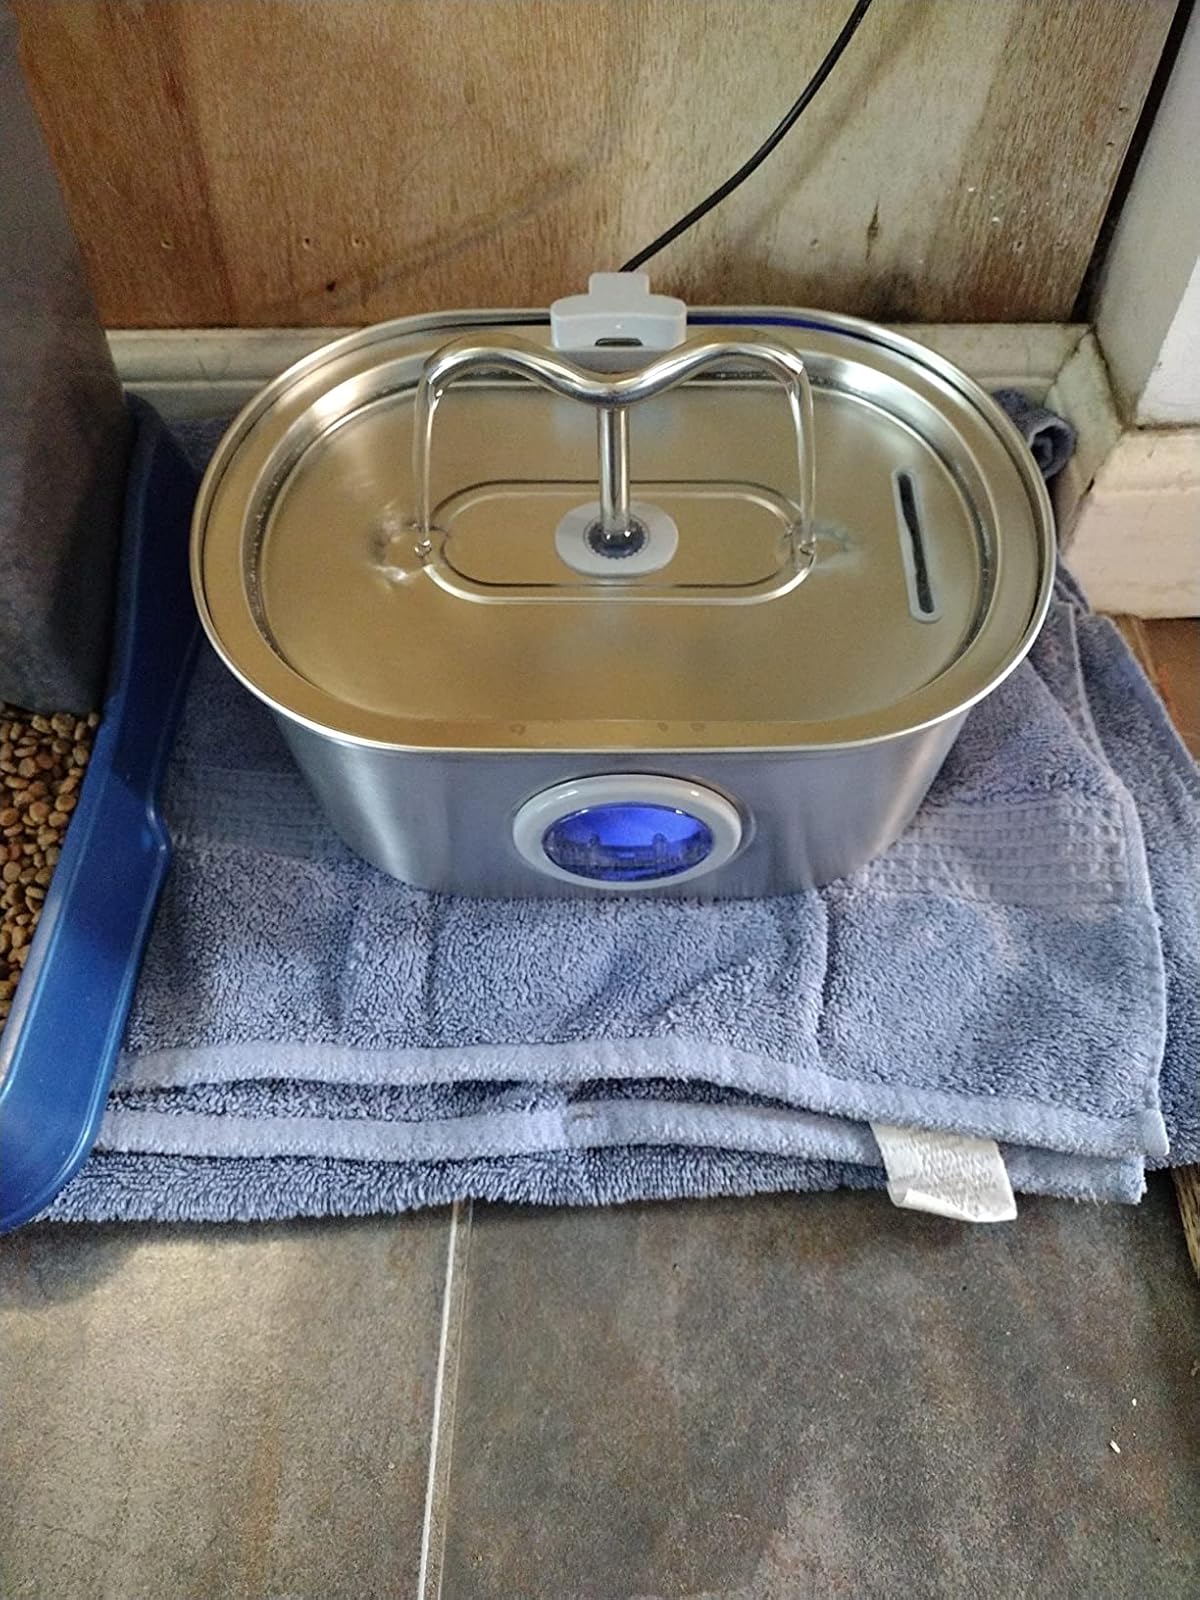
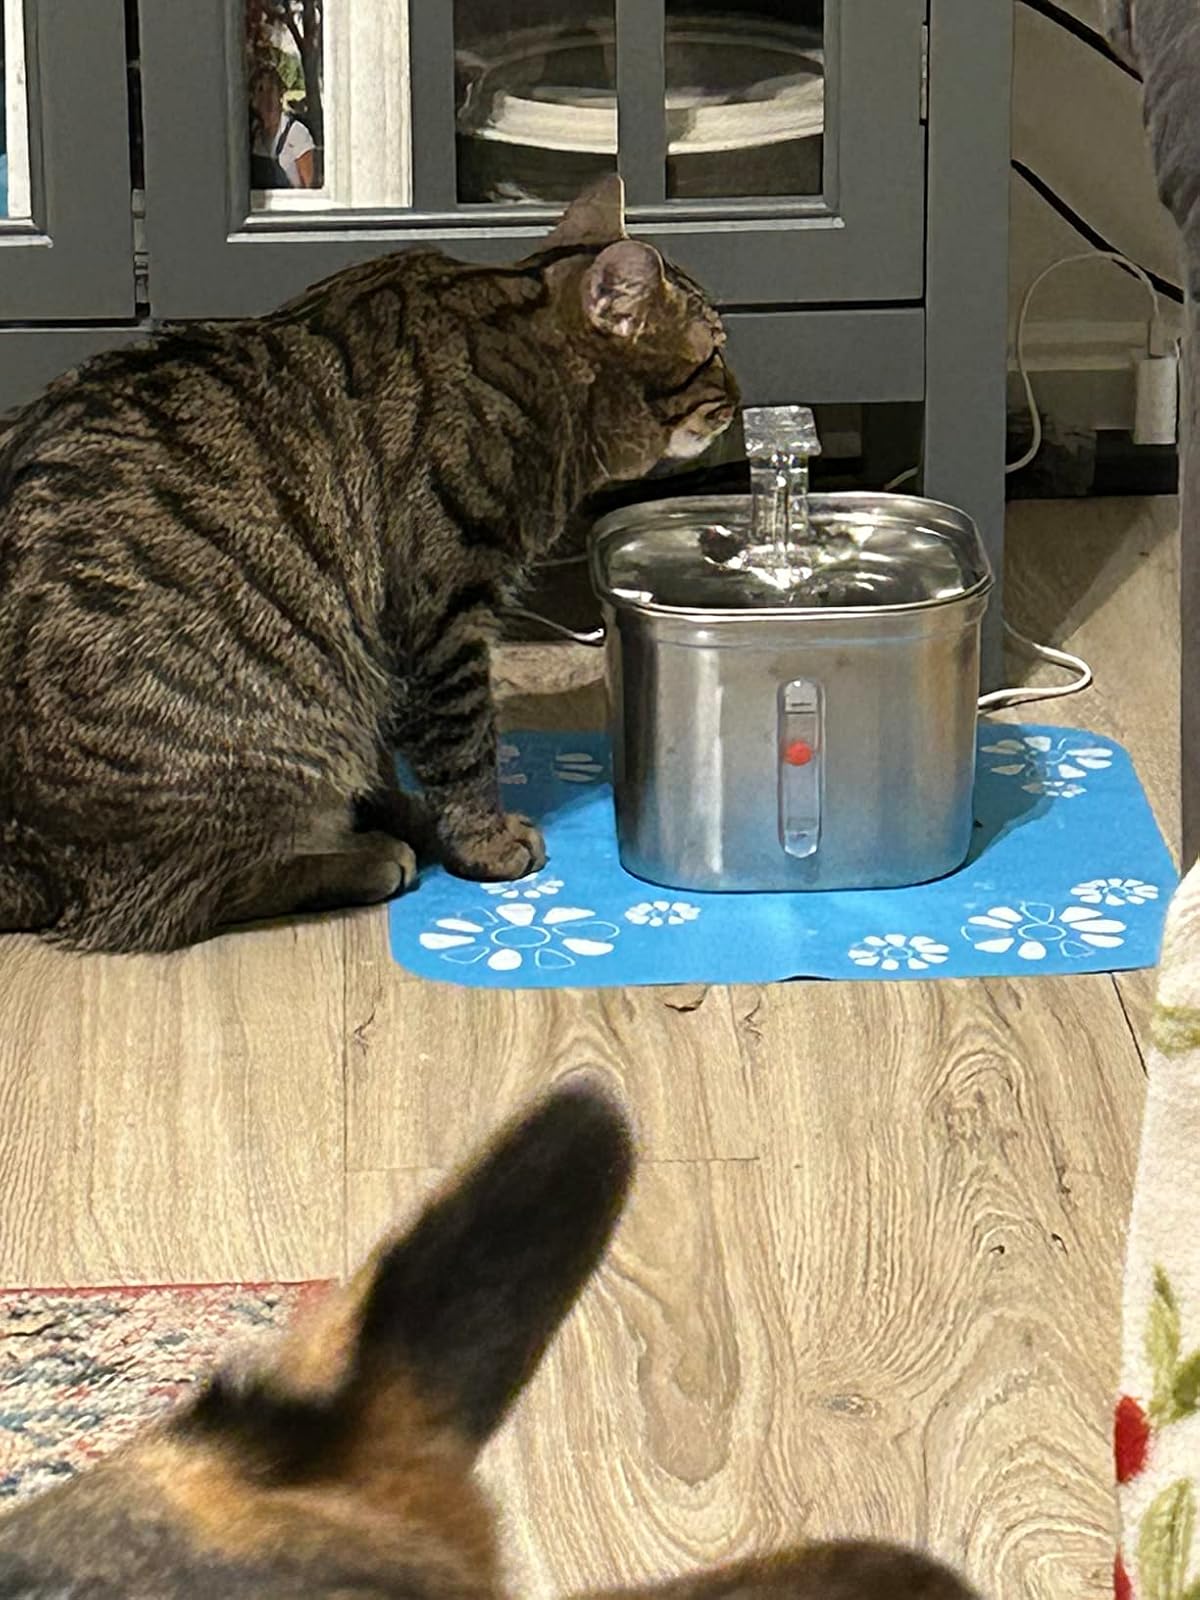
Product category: items_bowl
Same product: no